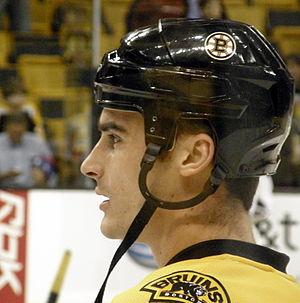
Brandon Bochenski est un joueur professionnel américain de hockey sur glace naturalisé kazakh. Il évolue au poste d'ailier droit.